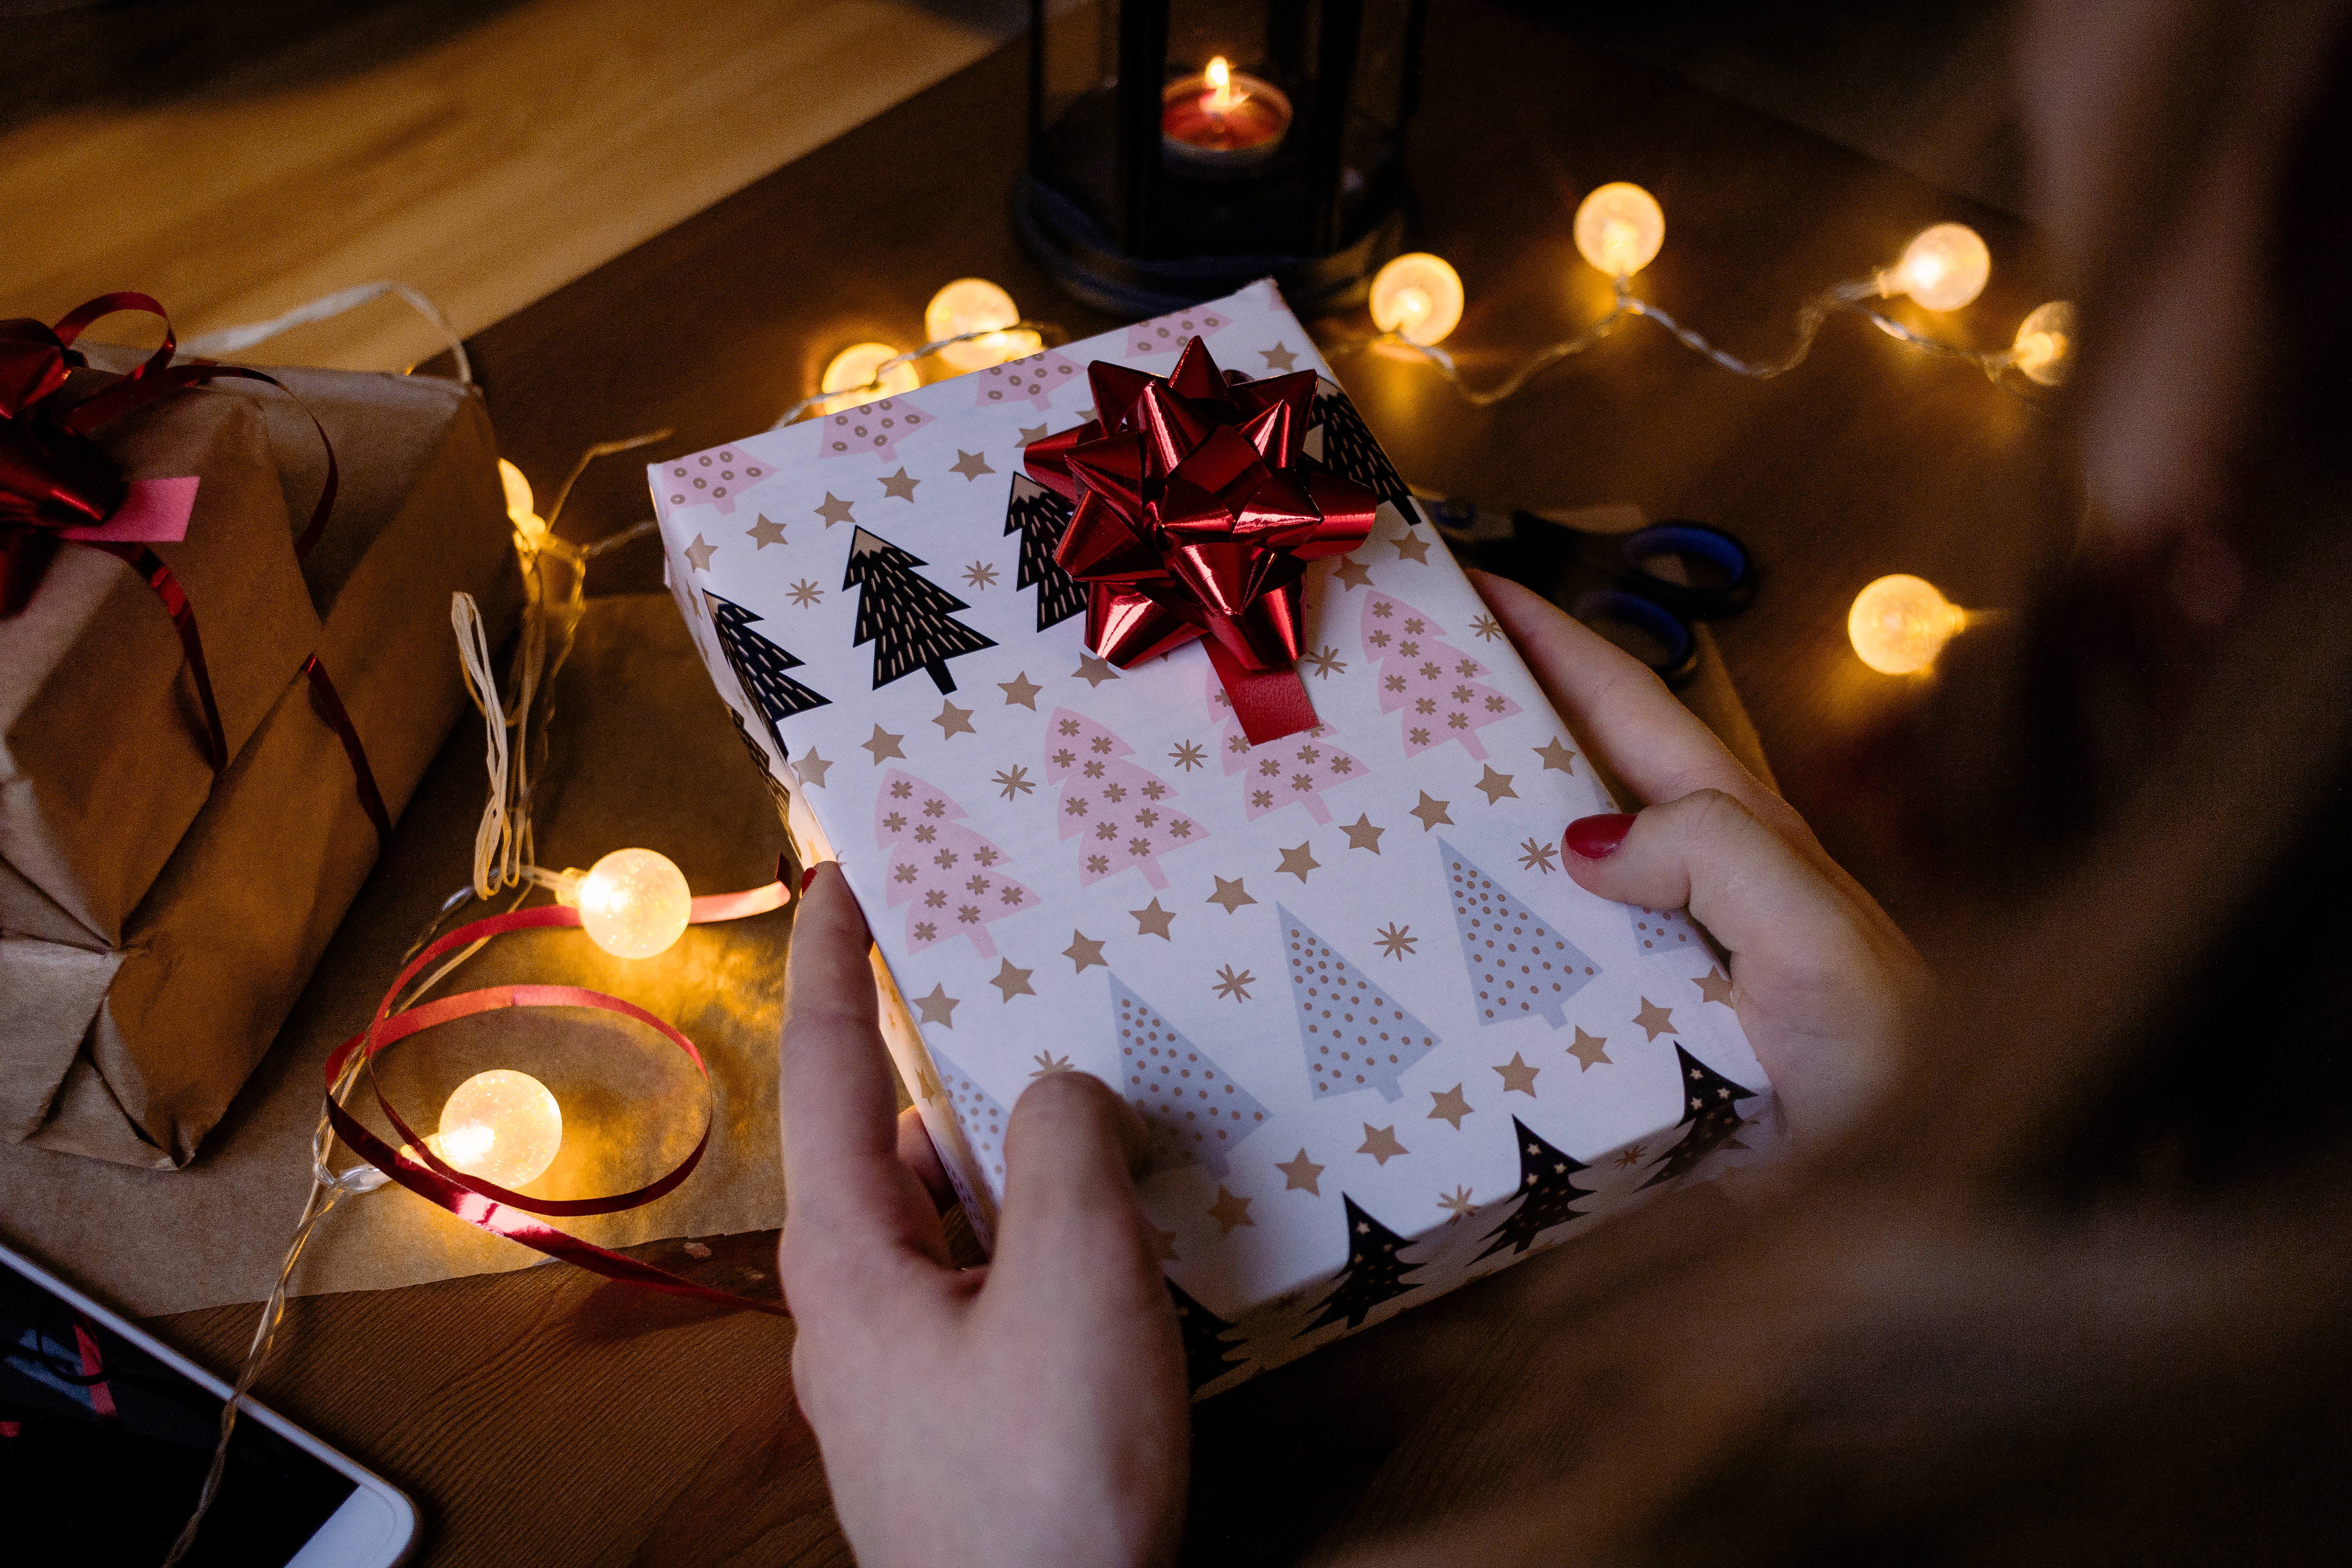
lighting, christmas eve, christmas, candle, hand, tree, textile, interior design, room, linens, table, holiday